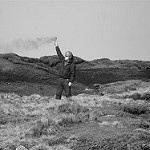
Label: B & W